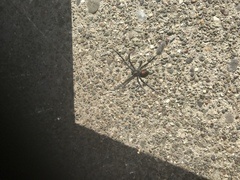
Species: Lactrodectus_hesperus